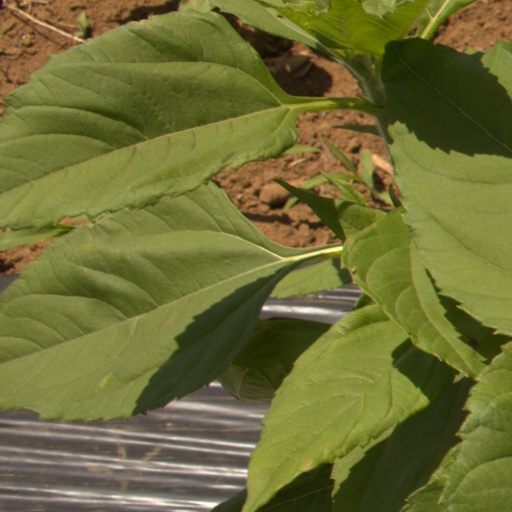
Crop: Jerusalem artichoke